Wildwood Crest School District

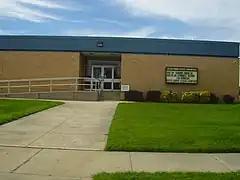
Wildwood Crest Memorial School

The Wildwood Crest School District is a public school district that serves students in pre-kindergarten through eighth grade from Wildwood Crest, in Cape May County, in the U.S. state of New Jersey.